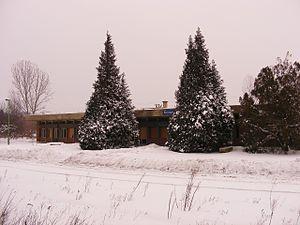
Somogyjád est un village et une commune du comitat de Somogy en Hongrie.